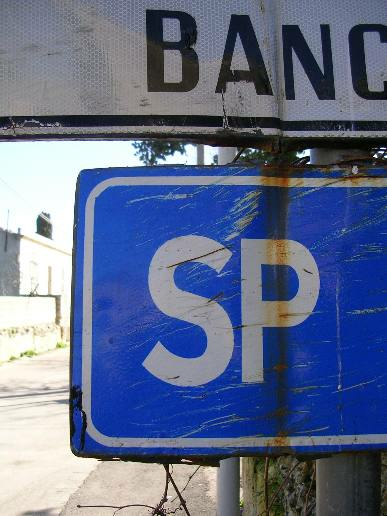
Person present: No